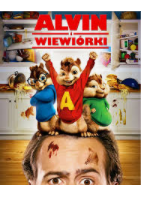
Portrait style: Cartoon Portrait